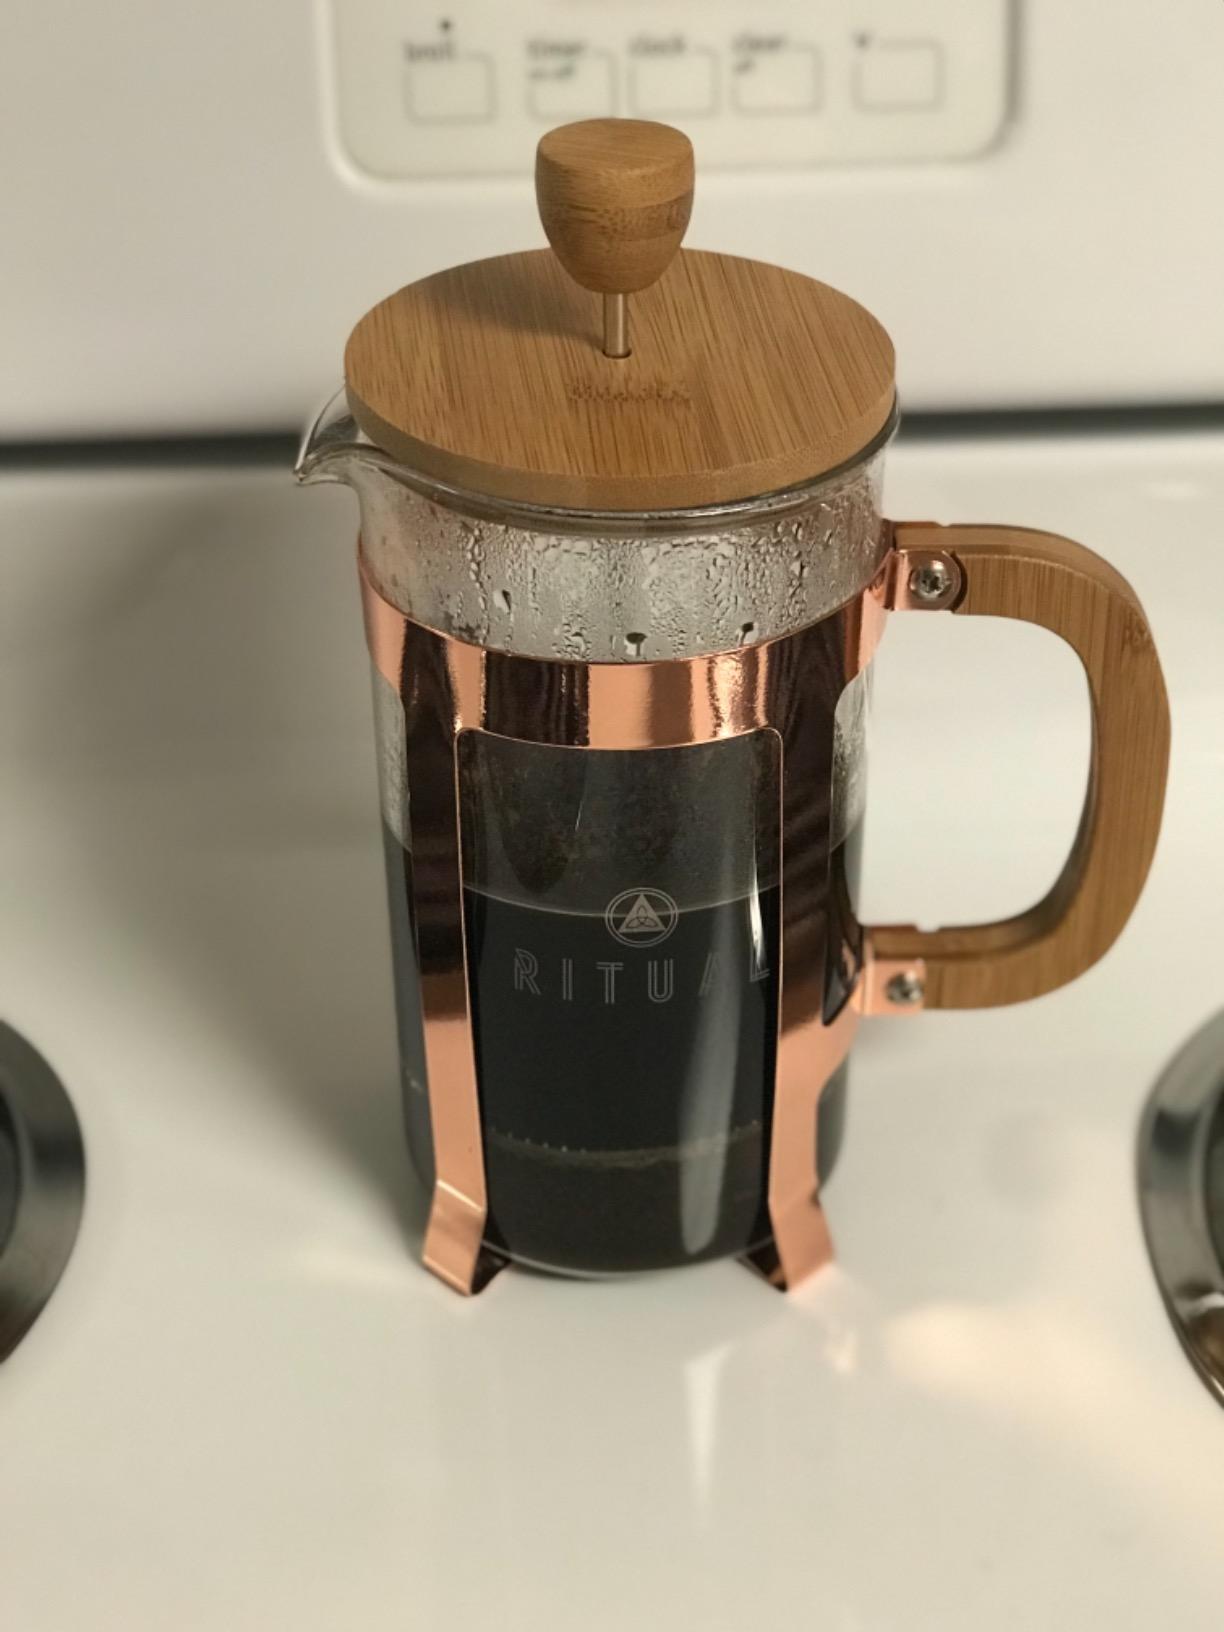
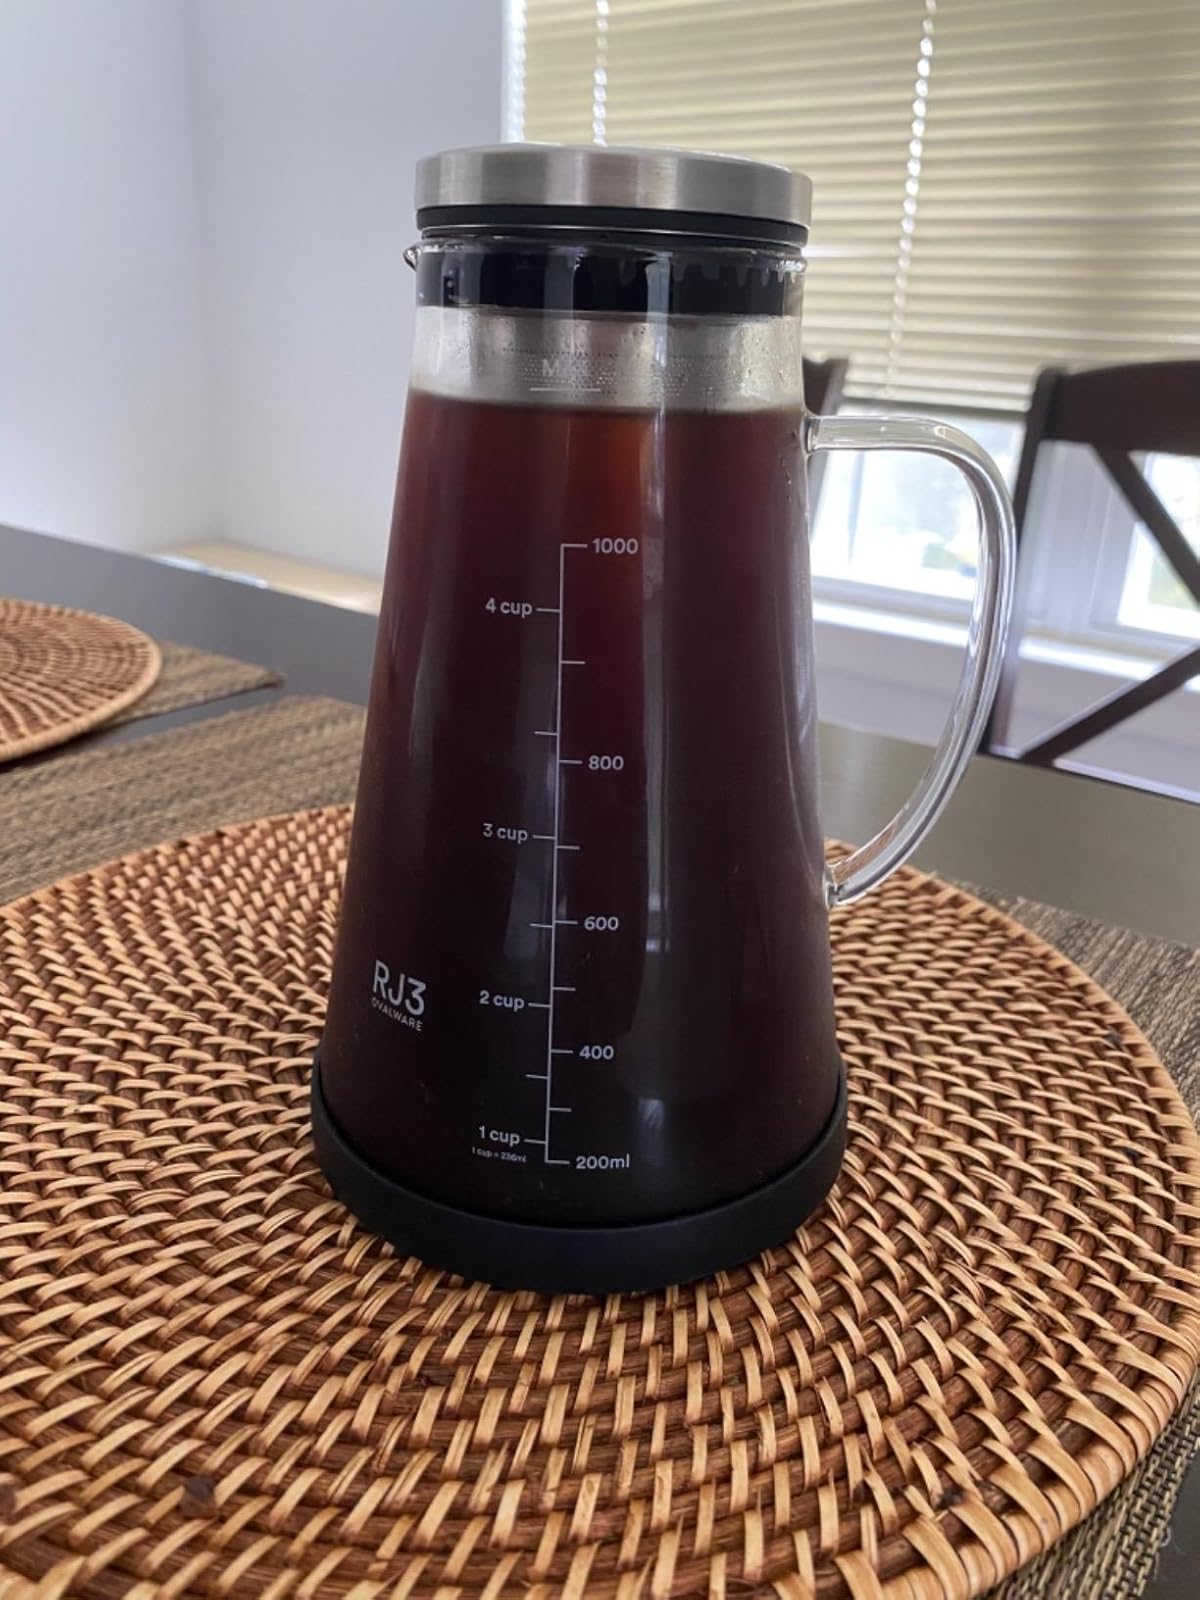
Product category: items_tea
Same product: no